Ouray City Hall and Walsh Library

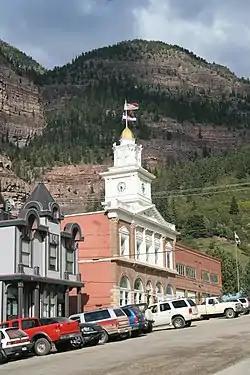

The Ouray City Hall and Walsh Library are a pair of buildings in downtown Ouray, Colorado, United States. Located on 6th Avenue between 3rd and 4th Streets, they are together listed on the National Register of Historic Places.